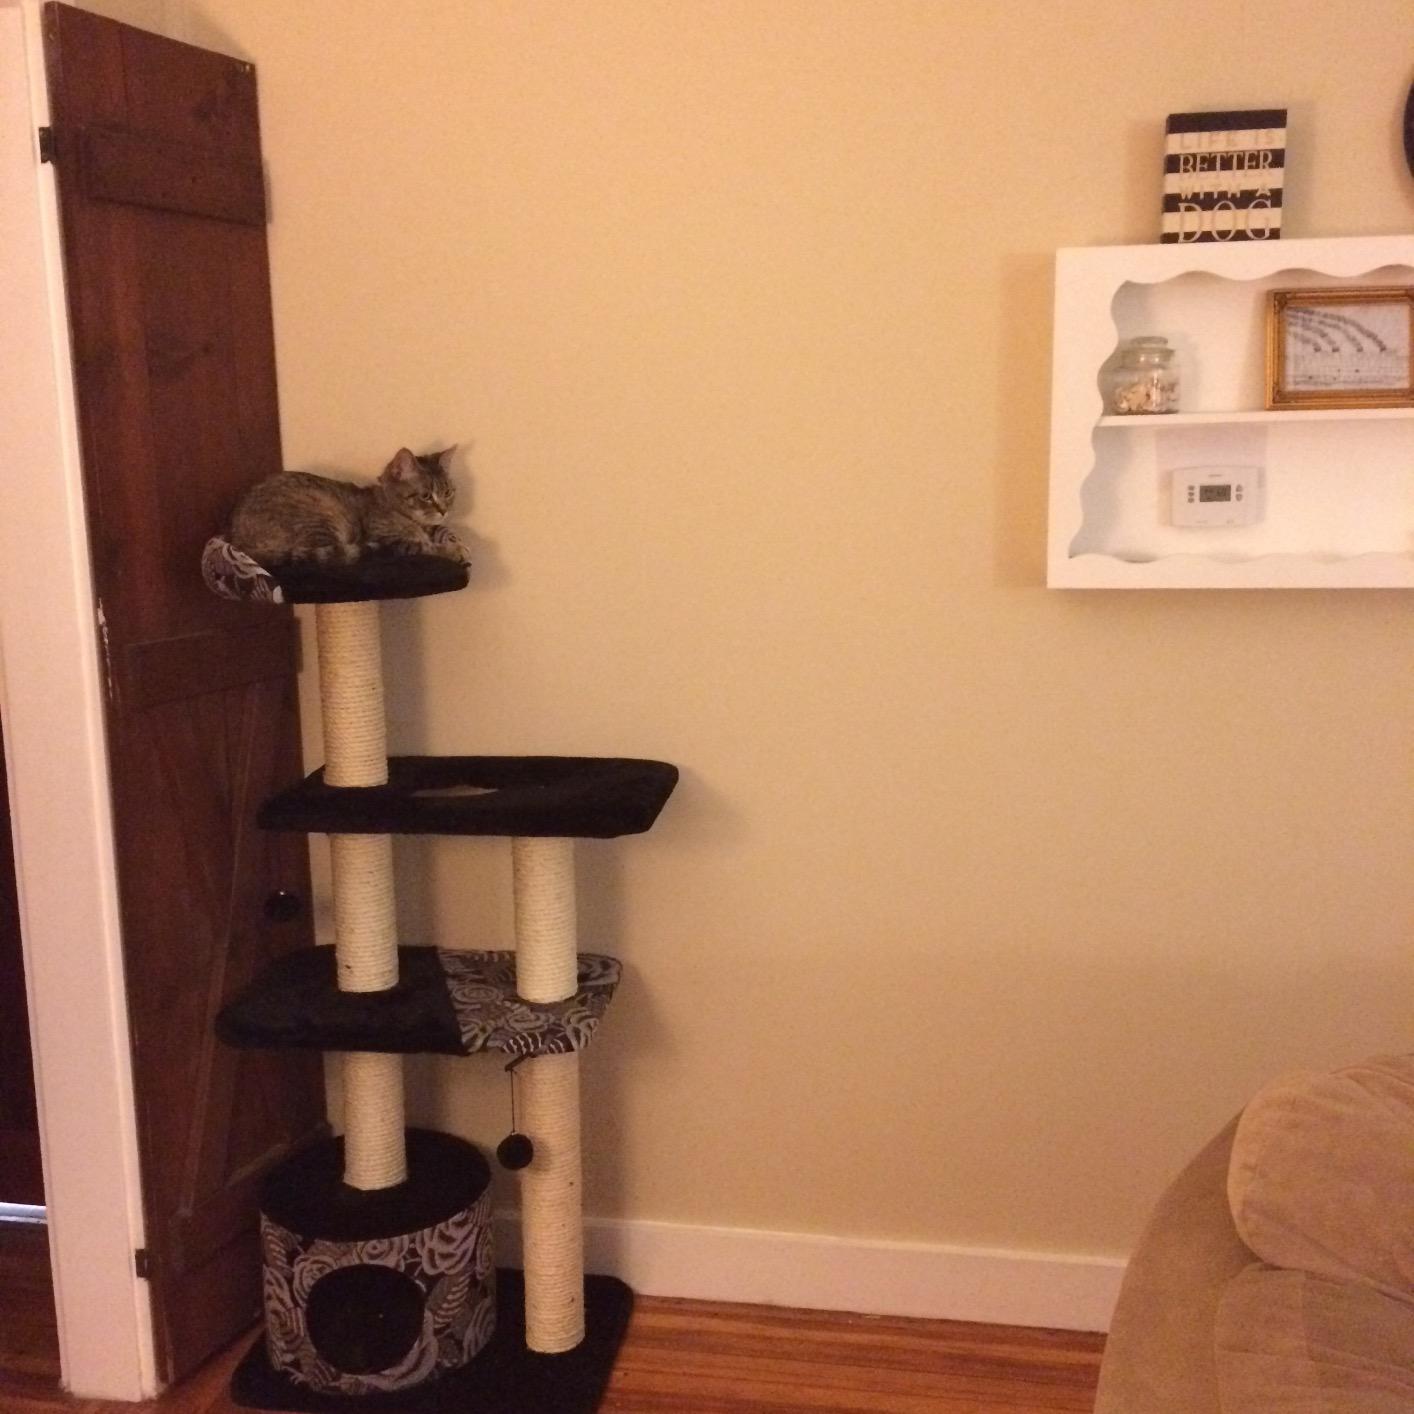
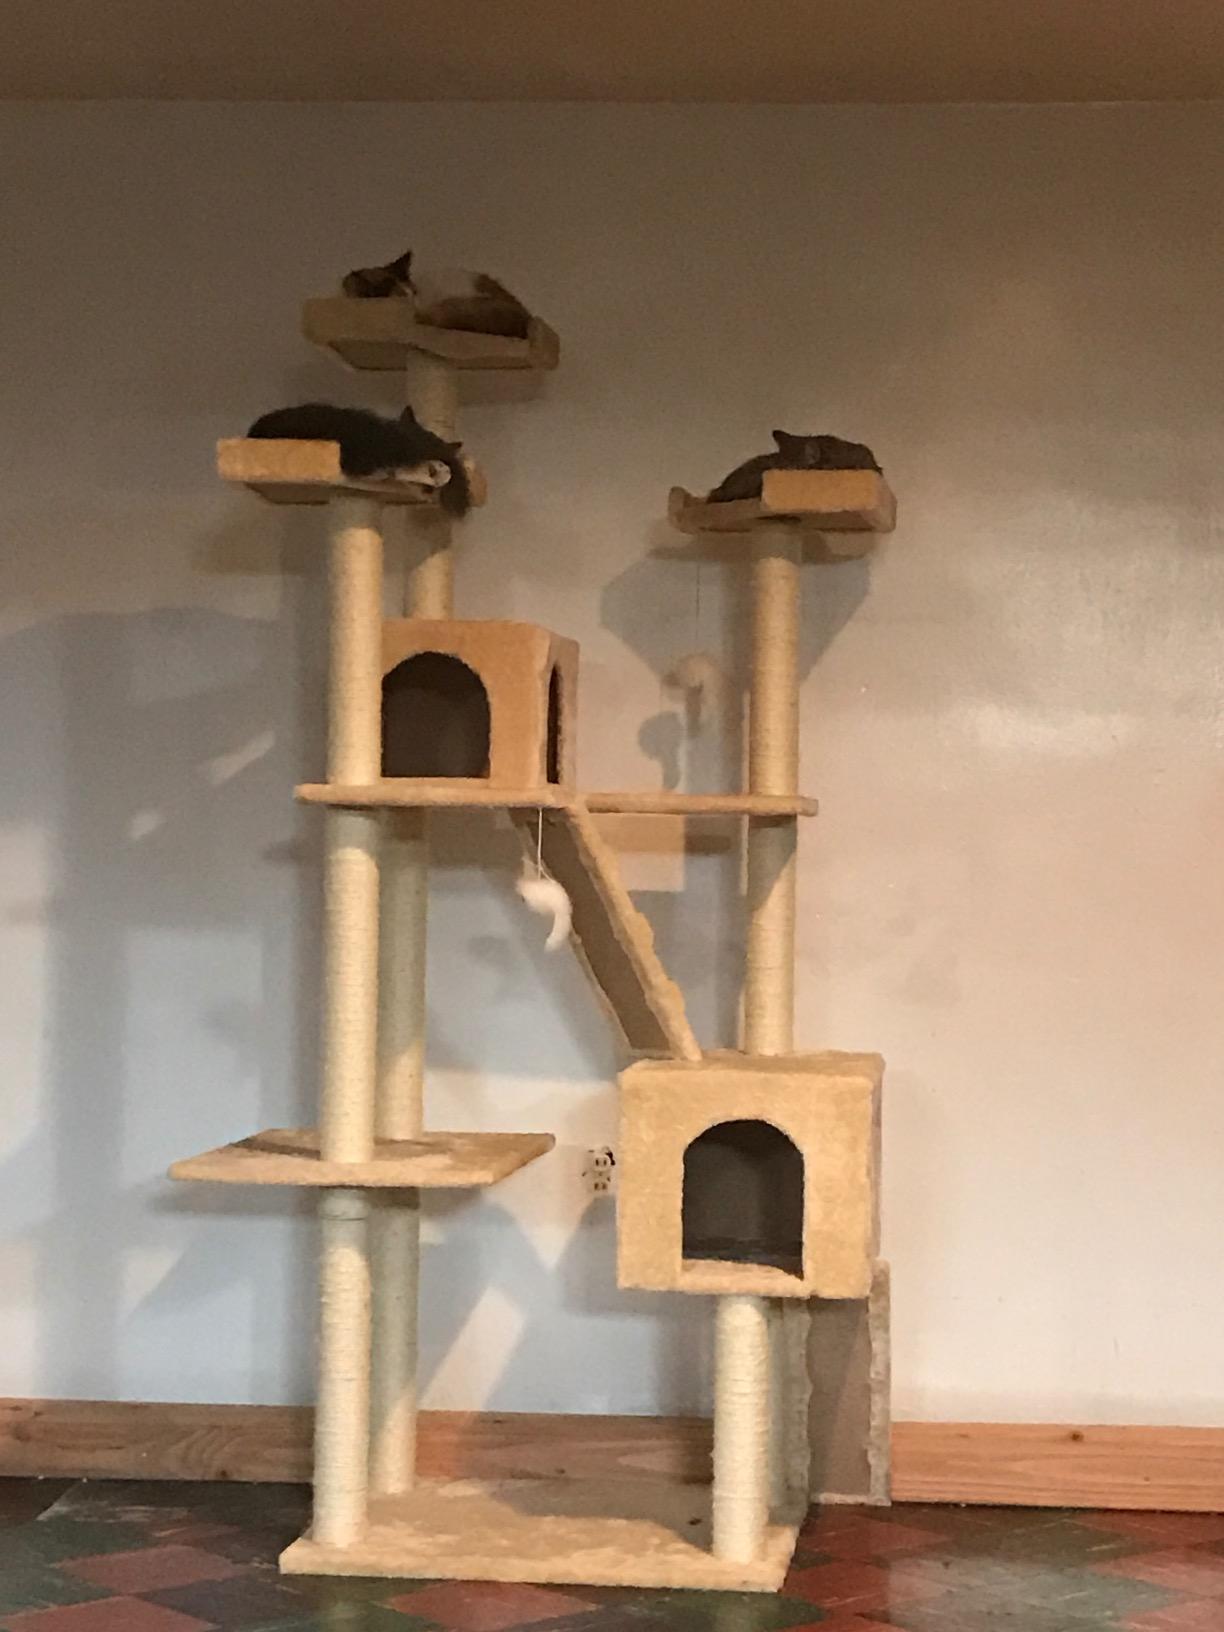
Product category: items_cat tree
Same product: no